Battle of Le Transloy

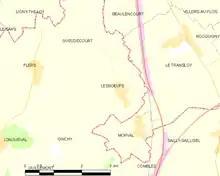

The rain came back during the night and on 8 October the Fourth Army divisions removed casualties and consolidated positions. On the left flank the 23rd Division attacked again at with the Reserve Army. Two companies of the 8th York and Lancs from the 70th Brigade, captured the Flers trenches up to the army boundary and occupied an abandoned post north-west of Le Sars. The 47th (1/2nd London) Division made a night attack on Snag Trench with the 1/21st and 1/22nd London, by crawling forward to rush the trench as the barrage lifted. The trench was entered on the left but the parties were forced out by fire from the right. The 1/22nd London set up posts on the Eaucourt–Warlencourt road and gained touch with the 23rd Division to the west. On the army boundary with the Sixth Army, the 56th Division moved back from Rainy Trench north-east of Lesbœufs and most of Spectrum Trench to the north, for a British preparatory bombardment and then attacked at with the 169th Brigade on the right. The 1/5th London (London Rifle Brigade) captured Hazy Trench, despite losing contact with the French 18th Division on the right and machine-guns concealed in shell-holes stopped the 1/9th London and the 1/3rd London (167th Brigade) advance on Dewdrop and Spectrum trenches. After dark the battalions were withdrawn to the start line and German troops occupied Rainy trench unopposed.